Ministry of State Security (Transnistria)

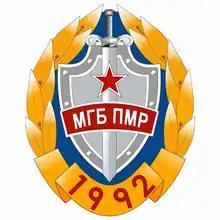
MGB emblem.

The Ministry of State Security is the Transnistrian state security service.